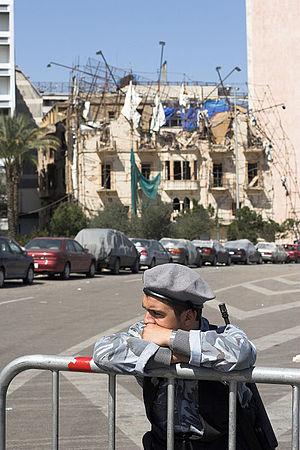
L'assassinat de Rafiq Hariri est survenu le 14 février 2005 lorsque l'ancien premier ministre libanais Rafiq Hariri a été tué avec 21 autres personnes dans une explosion à Beyrouth, au Liban. Des explosifs équivalant à environ 1 000 kilogrammes de TNT ont explosé alors que son cortège roulait près de l'hôtel St. George. Parmi les morts se trouvaient plusieurs gardes du corps de Rafiq Hariri et l'ancien ministre de l'Économie Bassel Fleihan.